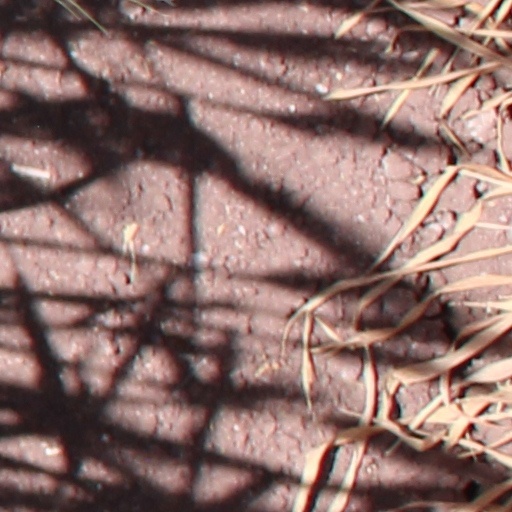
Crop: wheat